History of the Yosemite area

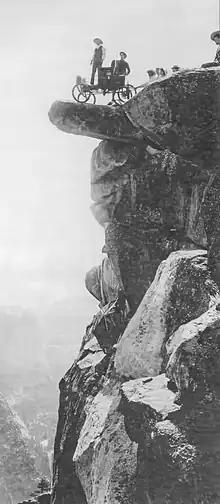
The first motor vehicle in Yosemite Valley, perched 3,200 feet above the valley on Glacier Point. (AI-upscaled image)

On June 23, 1900, Oliver Lippincott and Edward E. Russell made history by driving a motor vehicle, a Locomobile, into Yosemite Valley for the first time. Their journey was an attempt by Lippincott, a photography entrepreneur, to garner attention for a new store he intended to open in the valley, as well as to promote the Locomobile company. The Locomobile was a two-cylinder, ten-horsepower steam engine with a top speed of up to . Russell, a machine shop owner, acted as the driver-mechanic for the trip.